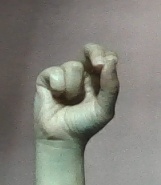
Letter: gaaf